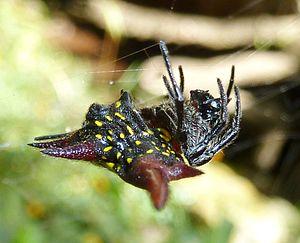
Gasteracantha versicolor est une espèce d'araignées aranéomorphes de la famille des Araneidae.